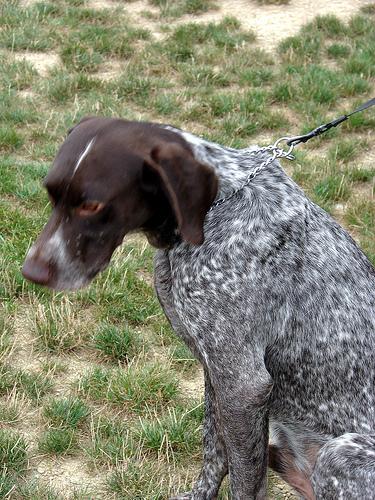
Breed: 211-n000059-German_short_haired_pointer